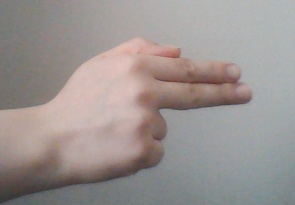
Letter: ghain